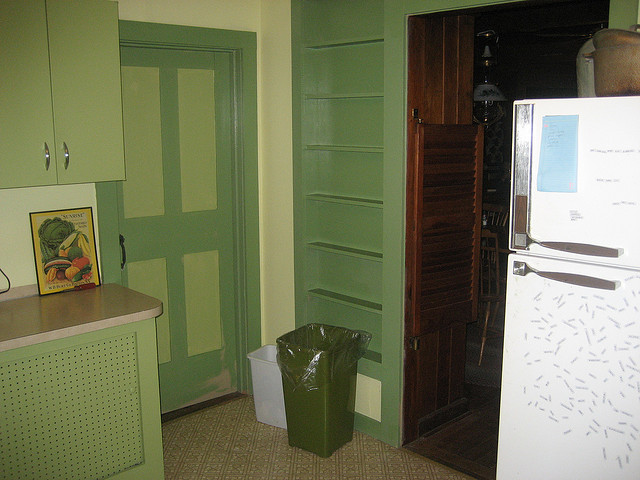
user: Given an image and a question. Answer the question in a short answer. Question: What year was the style of this kitchen popular? Short Answer:
assistant: 1970